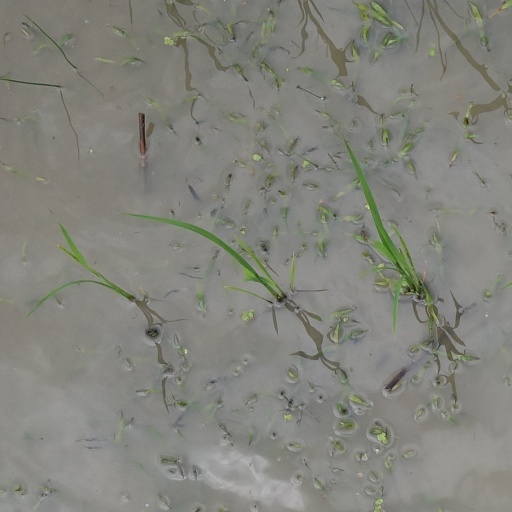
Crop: rice